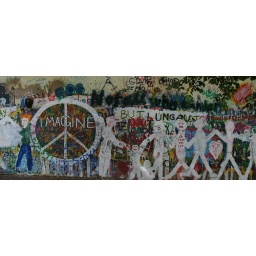
There was a wall full of amazing graffiti near the river in Prague - this is some of it.